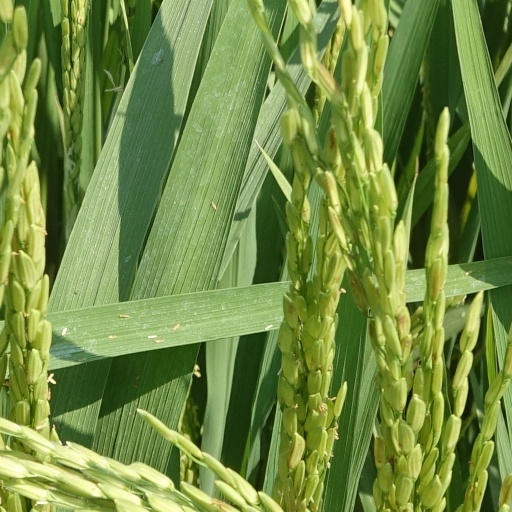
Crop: rice